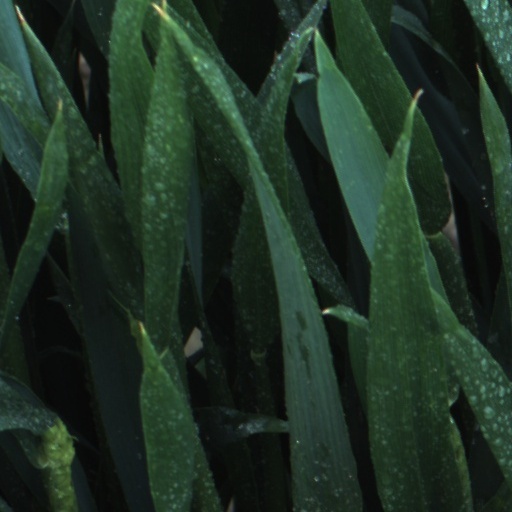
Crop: wheat